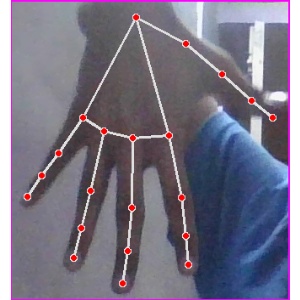
अक्षर: ढ